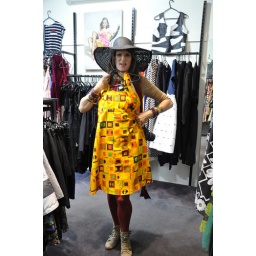
That dress and hat had your name all over it.